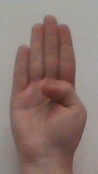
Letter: kaaf